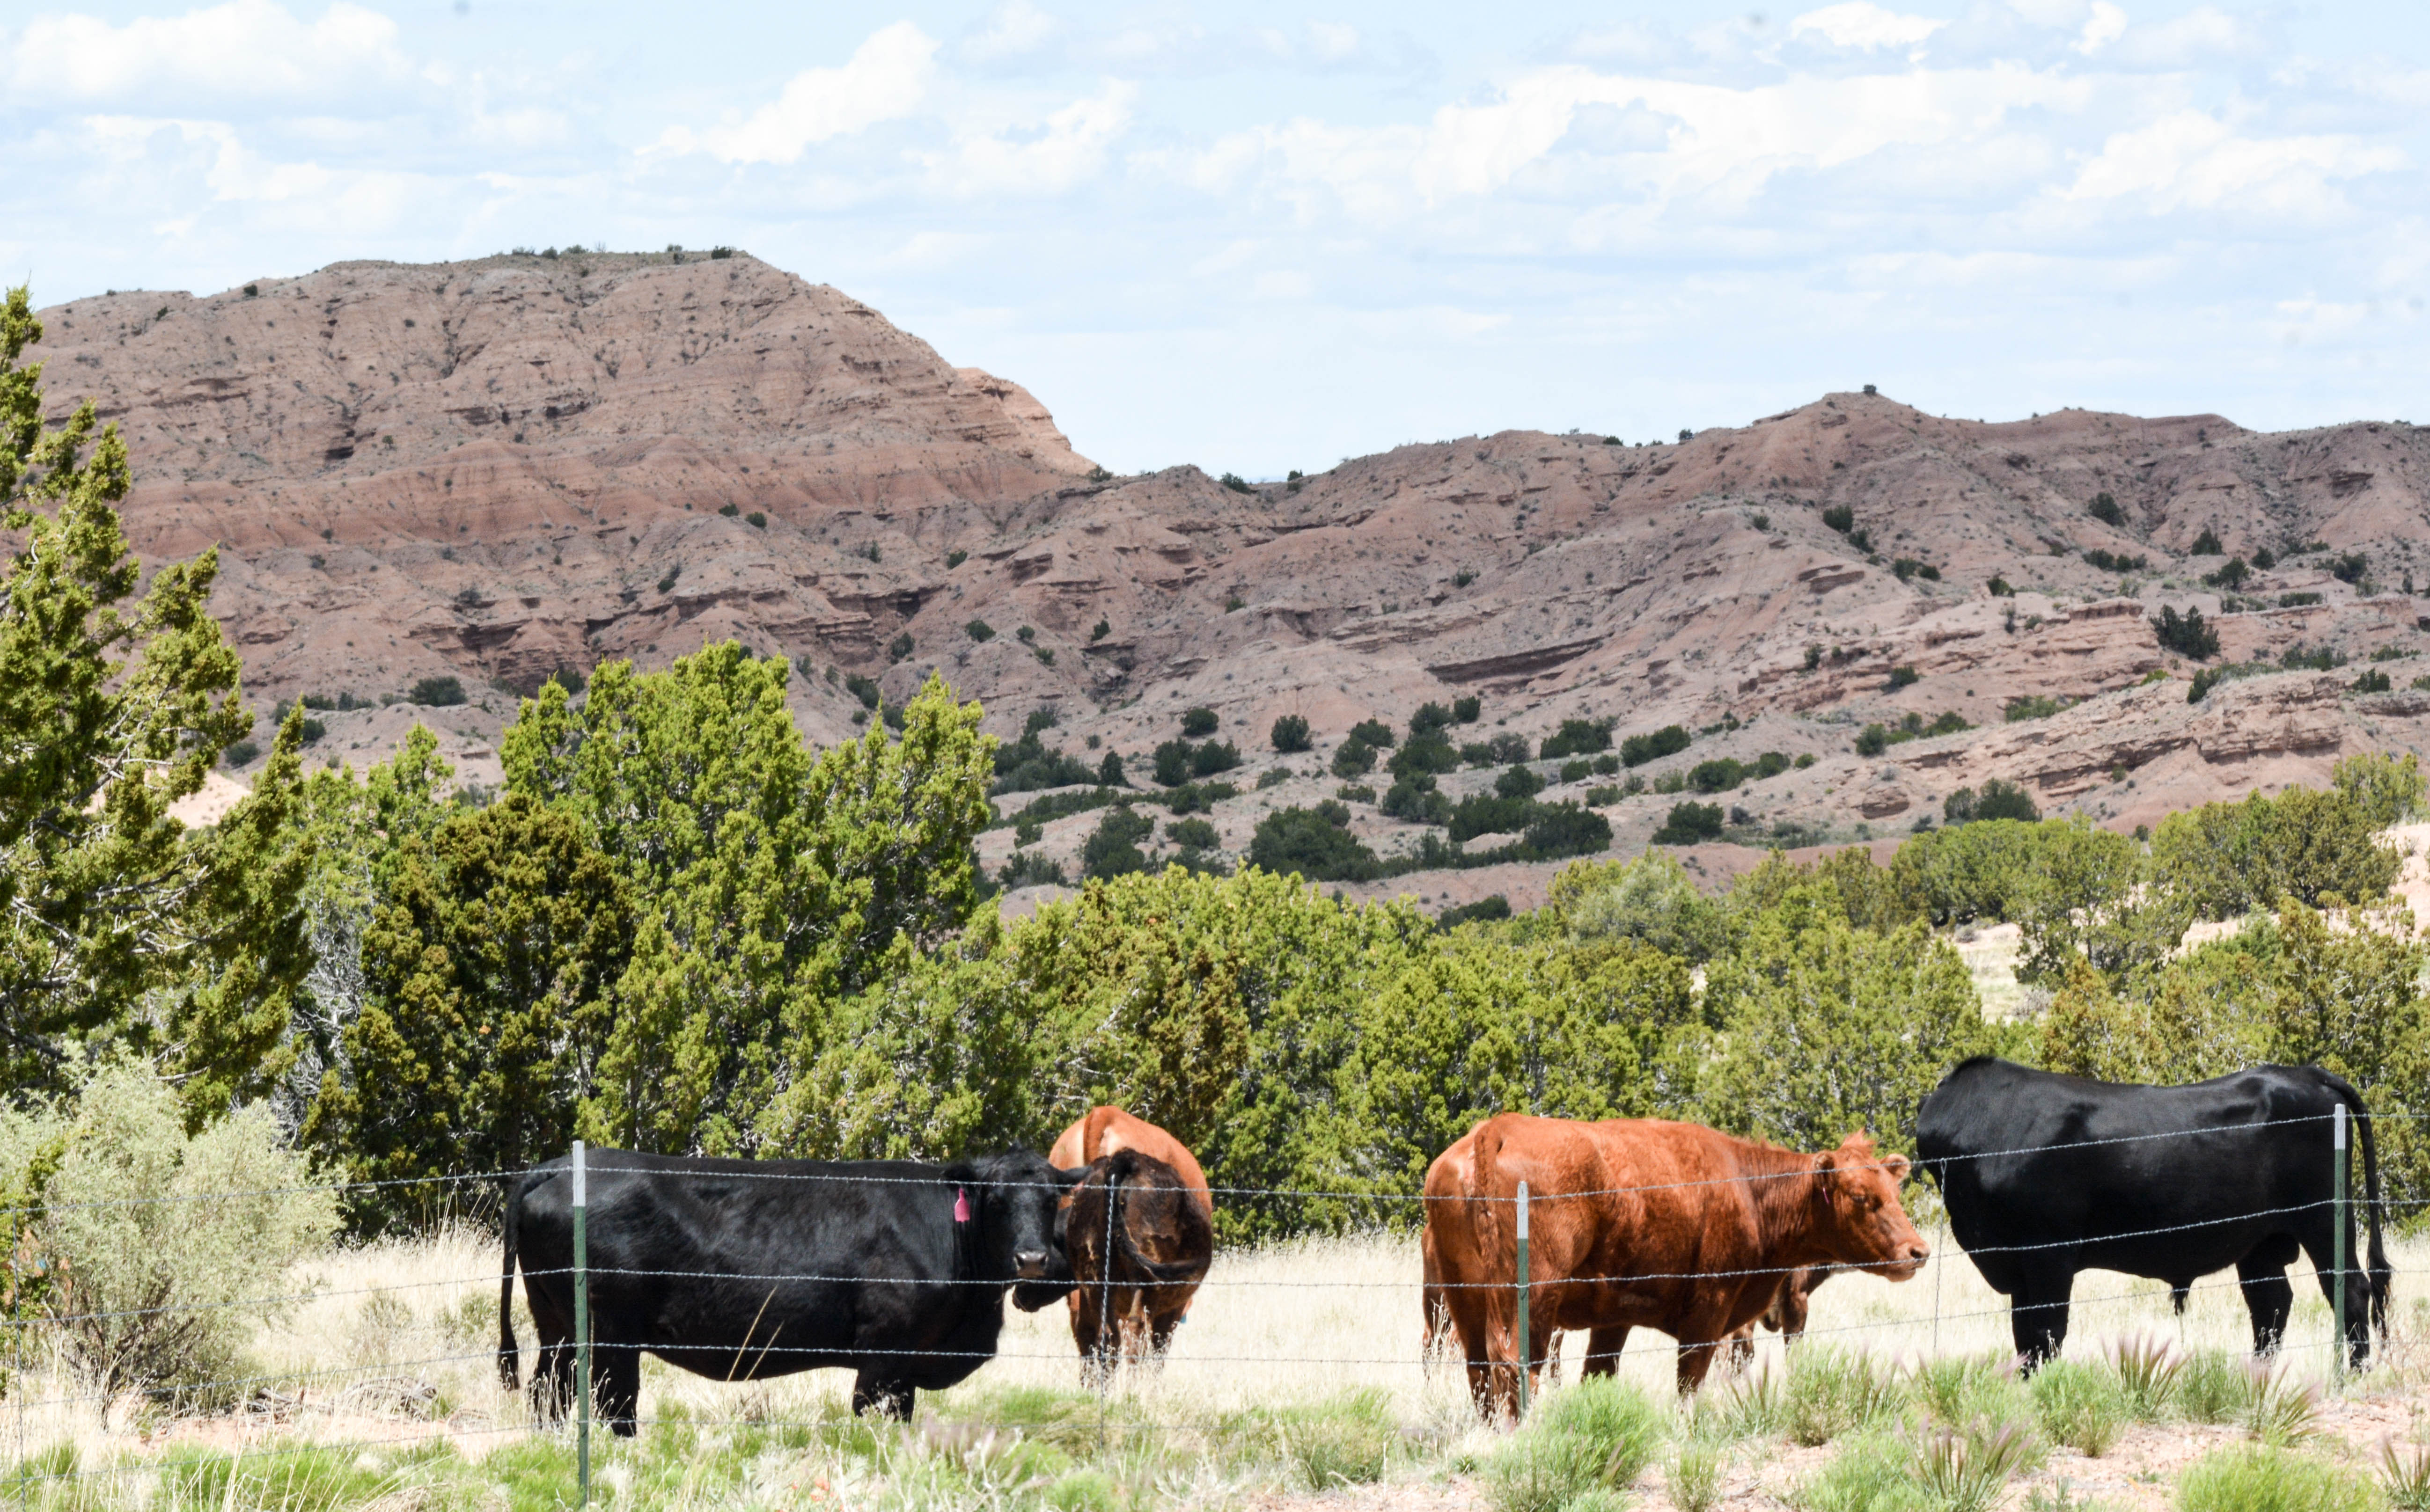
landscape, field, farm, flower, valley, herd, vehicle, pasture, grazing, ranch, agriculture, santafe, truchas, northernnewmexico, pueblosantafe, ecosystem, rural area, pack animal, natural environment, cattle like mammal